Sky position (RA, Dec in degrees): 122.727, 5.979
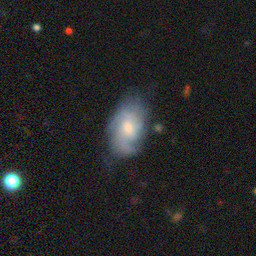
Galaxy morphology: Unbarred Loose Spiral Galaxies